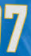
Number: 7